Kachin State

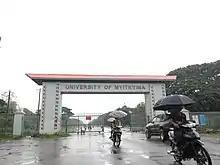
University of Myitkyina, Kachin State

According to the 2014 Myanmar Census, Buddhists, who make up 64.0% of Kachin State's population, form the largest religious community there. Religious minority communities include Christians (33.8%), Muslims (1.6%), Hindus (0.4%), and animists (0.2%) who collectively comprise the remainder of Kachin State's population. 2.8% of the population listed no religion, other religions, or were otherwise not enumerated.